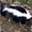
Label: skunk